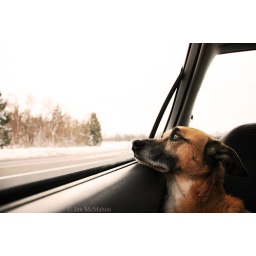
That's my dog's name. Inside of the car on our way to the parents house in NJ.